Alina Stremous

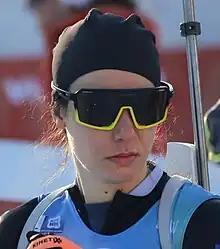
Alina Stremous (2023)

Alina Stremous (born 11 July 1995) is a Russian-born Moldovan biathlete who competed at the 2022 Winter Olympics. She won the 10 km pursuit event at the 2022 IBU Open European Championships.